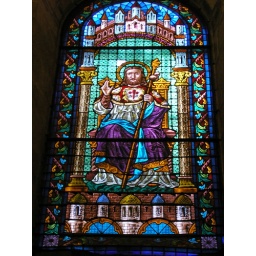
Famous stained glass window in cathedral at Santiago di Compostela